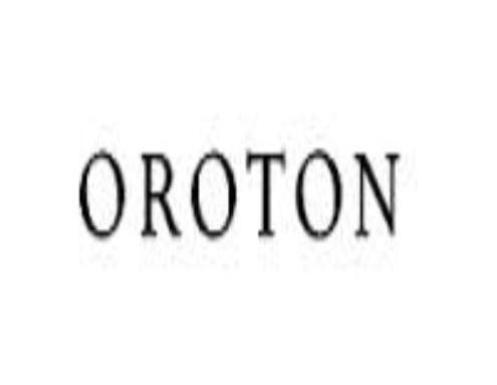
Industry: Clothes